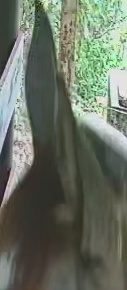
Face region: ears (position_of_ears)
Pain indicator: not_present